Christkind

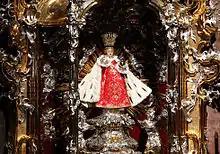
The statue of the Infant Jesus of Prague, given by Princess Polyxena of Lobkowicz to the Discalced Carmelites in 1628

Ježíšek (the Baby Jesus) is the Czech-language name for the Christkind Christmas figure. There is no accurate description of Ježíšek. He has been depicted as a baby, toddler, and young lad. Some even consider him simply as an abstract figure. According to tradition, Ježíšek makes his appearance on Christmas Eve. In some families, Ježíšek brings the Christmas tree and the gifts. In other families, the Christmas tree is decorated collaboratively with the children. Christmas gifts are delivered by Ježíšek and unboxed on Christmas Eve (24 December) by the children.